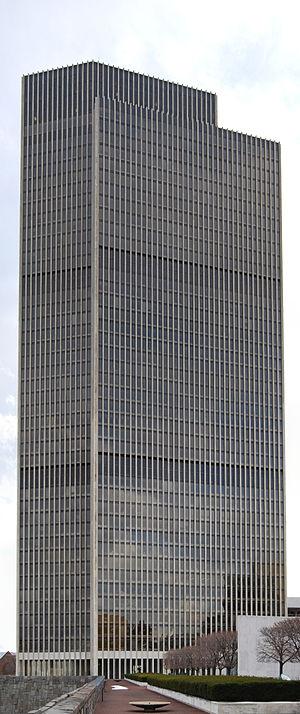
L'Empire State Plaza est un complexe de bureau située à Albany dans l'État de New York. Il a été construit en 1965 et 1976. Il intègre une grande partie de l'administration de l'État de New York et il est situé à proximité du Capitole de l'État de New York. Son architecte principal est Wallace K. Harrison après une idée de Nelson Rockefeller. Le complexe est d'architecture brutaliste.
L'Erastus Corning Tower, aussi connue sous le nom de Mayor Erastus Corning 2nd Tower ou plus simplement de Corning Tower, est un gratte-ciel situé dans le quartier d'affaires d'Albany dans l'état de New York. Il culmine à 180 mètres pour 42 étages et a été construit en 1973.